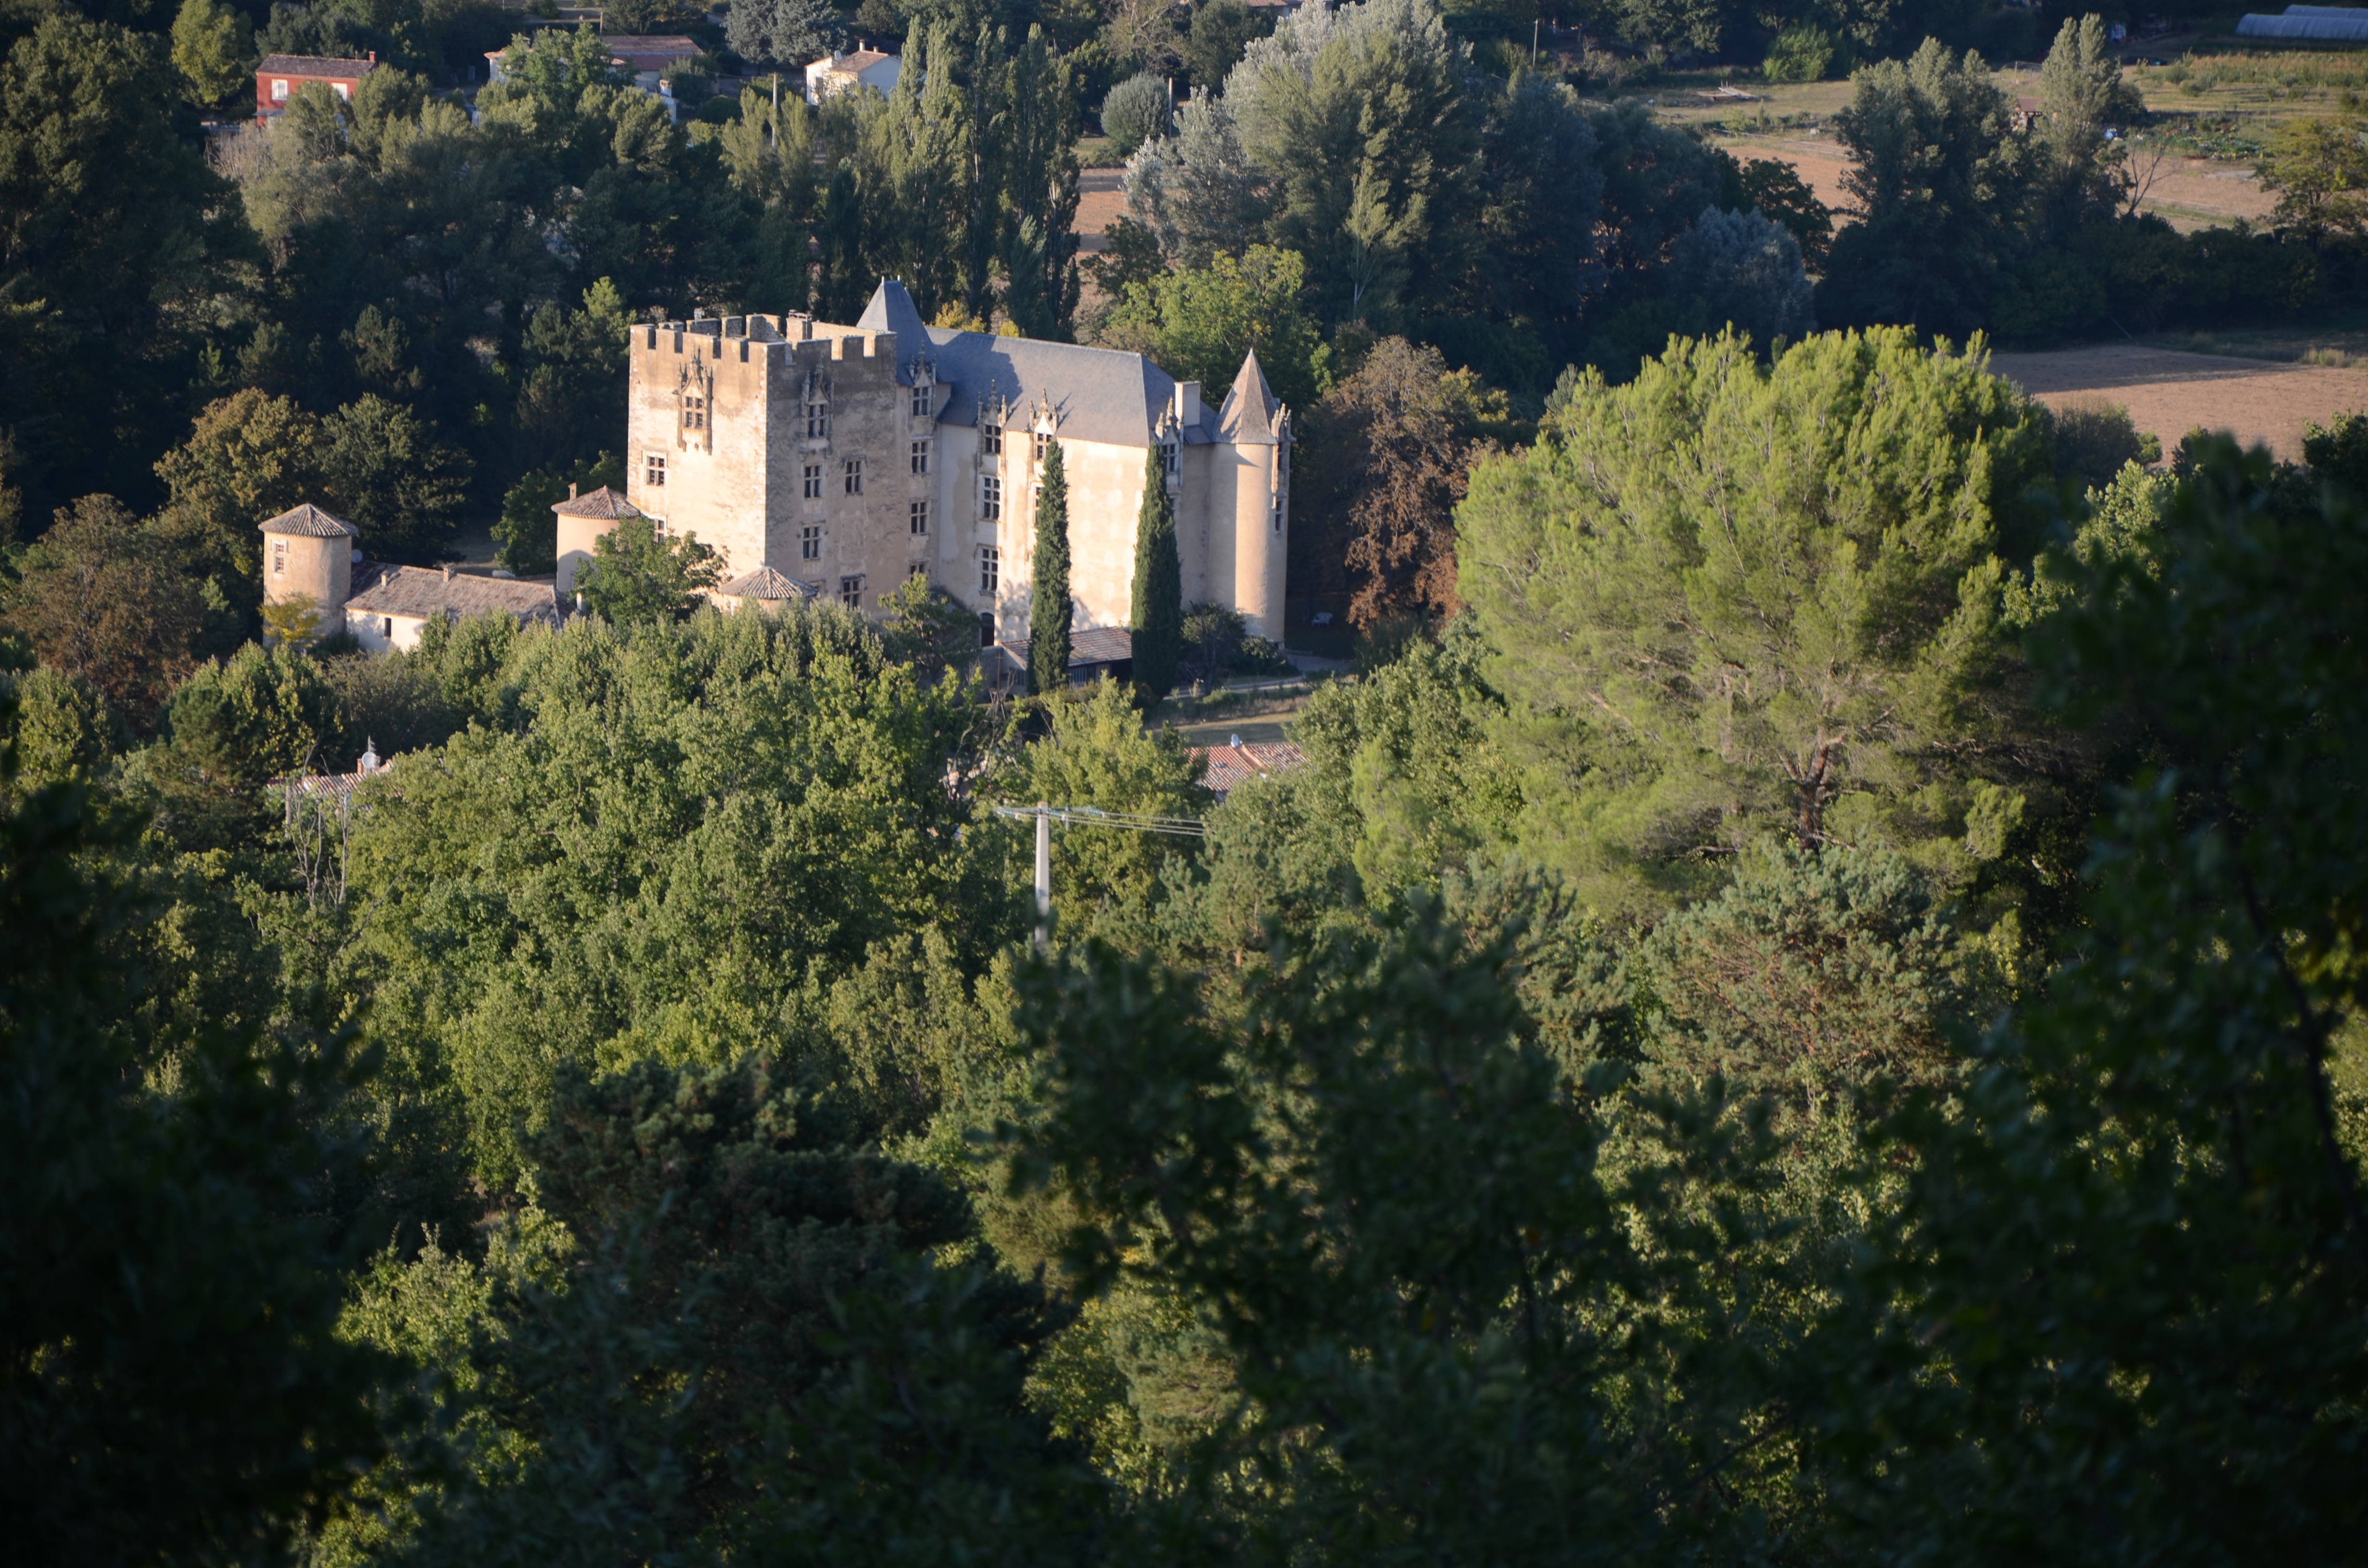
forest, hill, building, chateau, village, park, castle, monastery, germany, royal, estate, abendstimmung, rural area, allemagne en provence